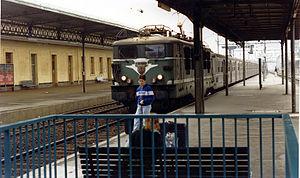
La ligne P du Transilien, plus souvent simplement dénommée ligne P, est une ligne de trains de banlieue qui dessert l'est de l'Île-de-France. Elle relie Paris-Est à Château-Thierry et La Ferté-Milon via Meaux, ainsi qu'à Provins et Coulommiers. Elle comprend également une navette ferroviaire reliant Esbly à Crécy-la-Chapelle ainsi qu'un service d'autocars reliant Coulommiers à La Ferté-Gaucher.
La gare de Meaux est une gare ferroviaire française de la ligne de Paris-Est à Strasbourg-Ville, située sur le territoire de la commune de Meaux, dans le département de Seine-et-Marne, en région Île-de-France. Elle est proche du centre-ville, entre le canal de l'Ourcq et les berges de la Marne.